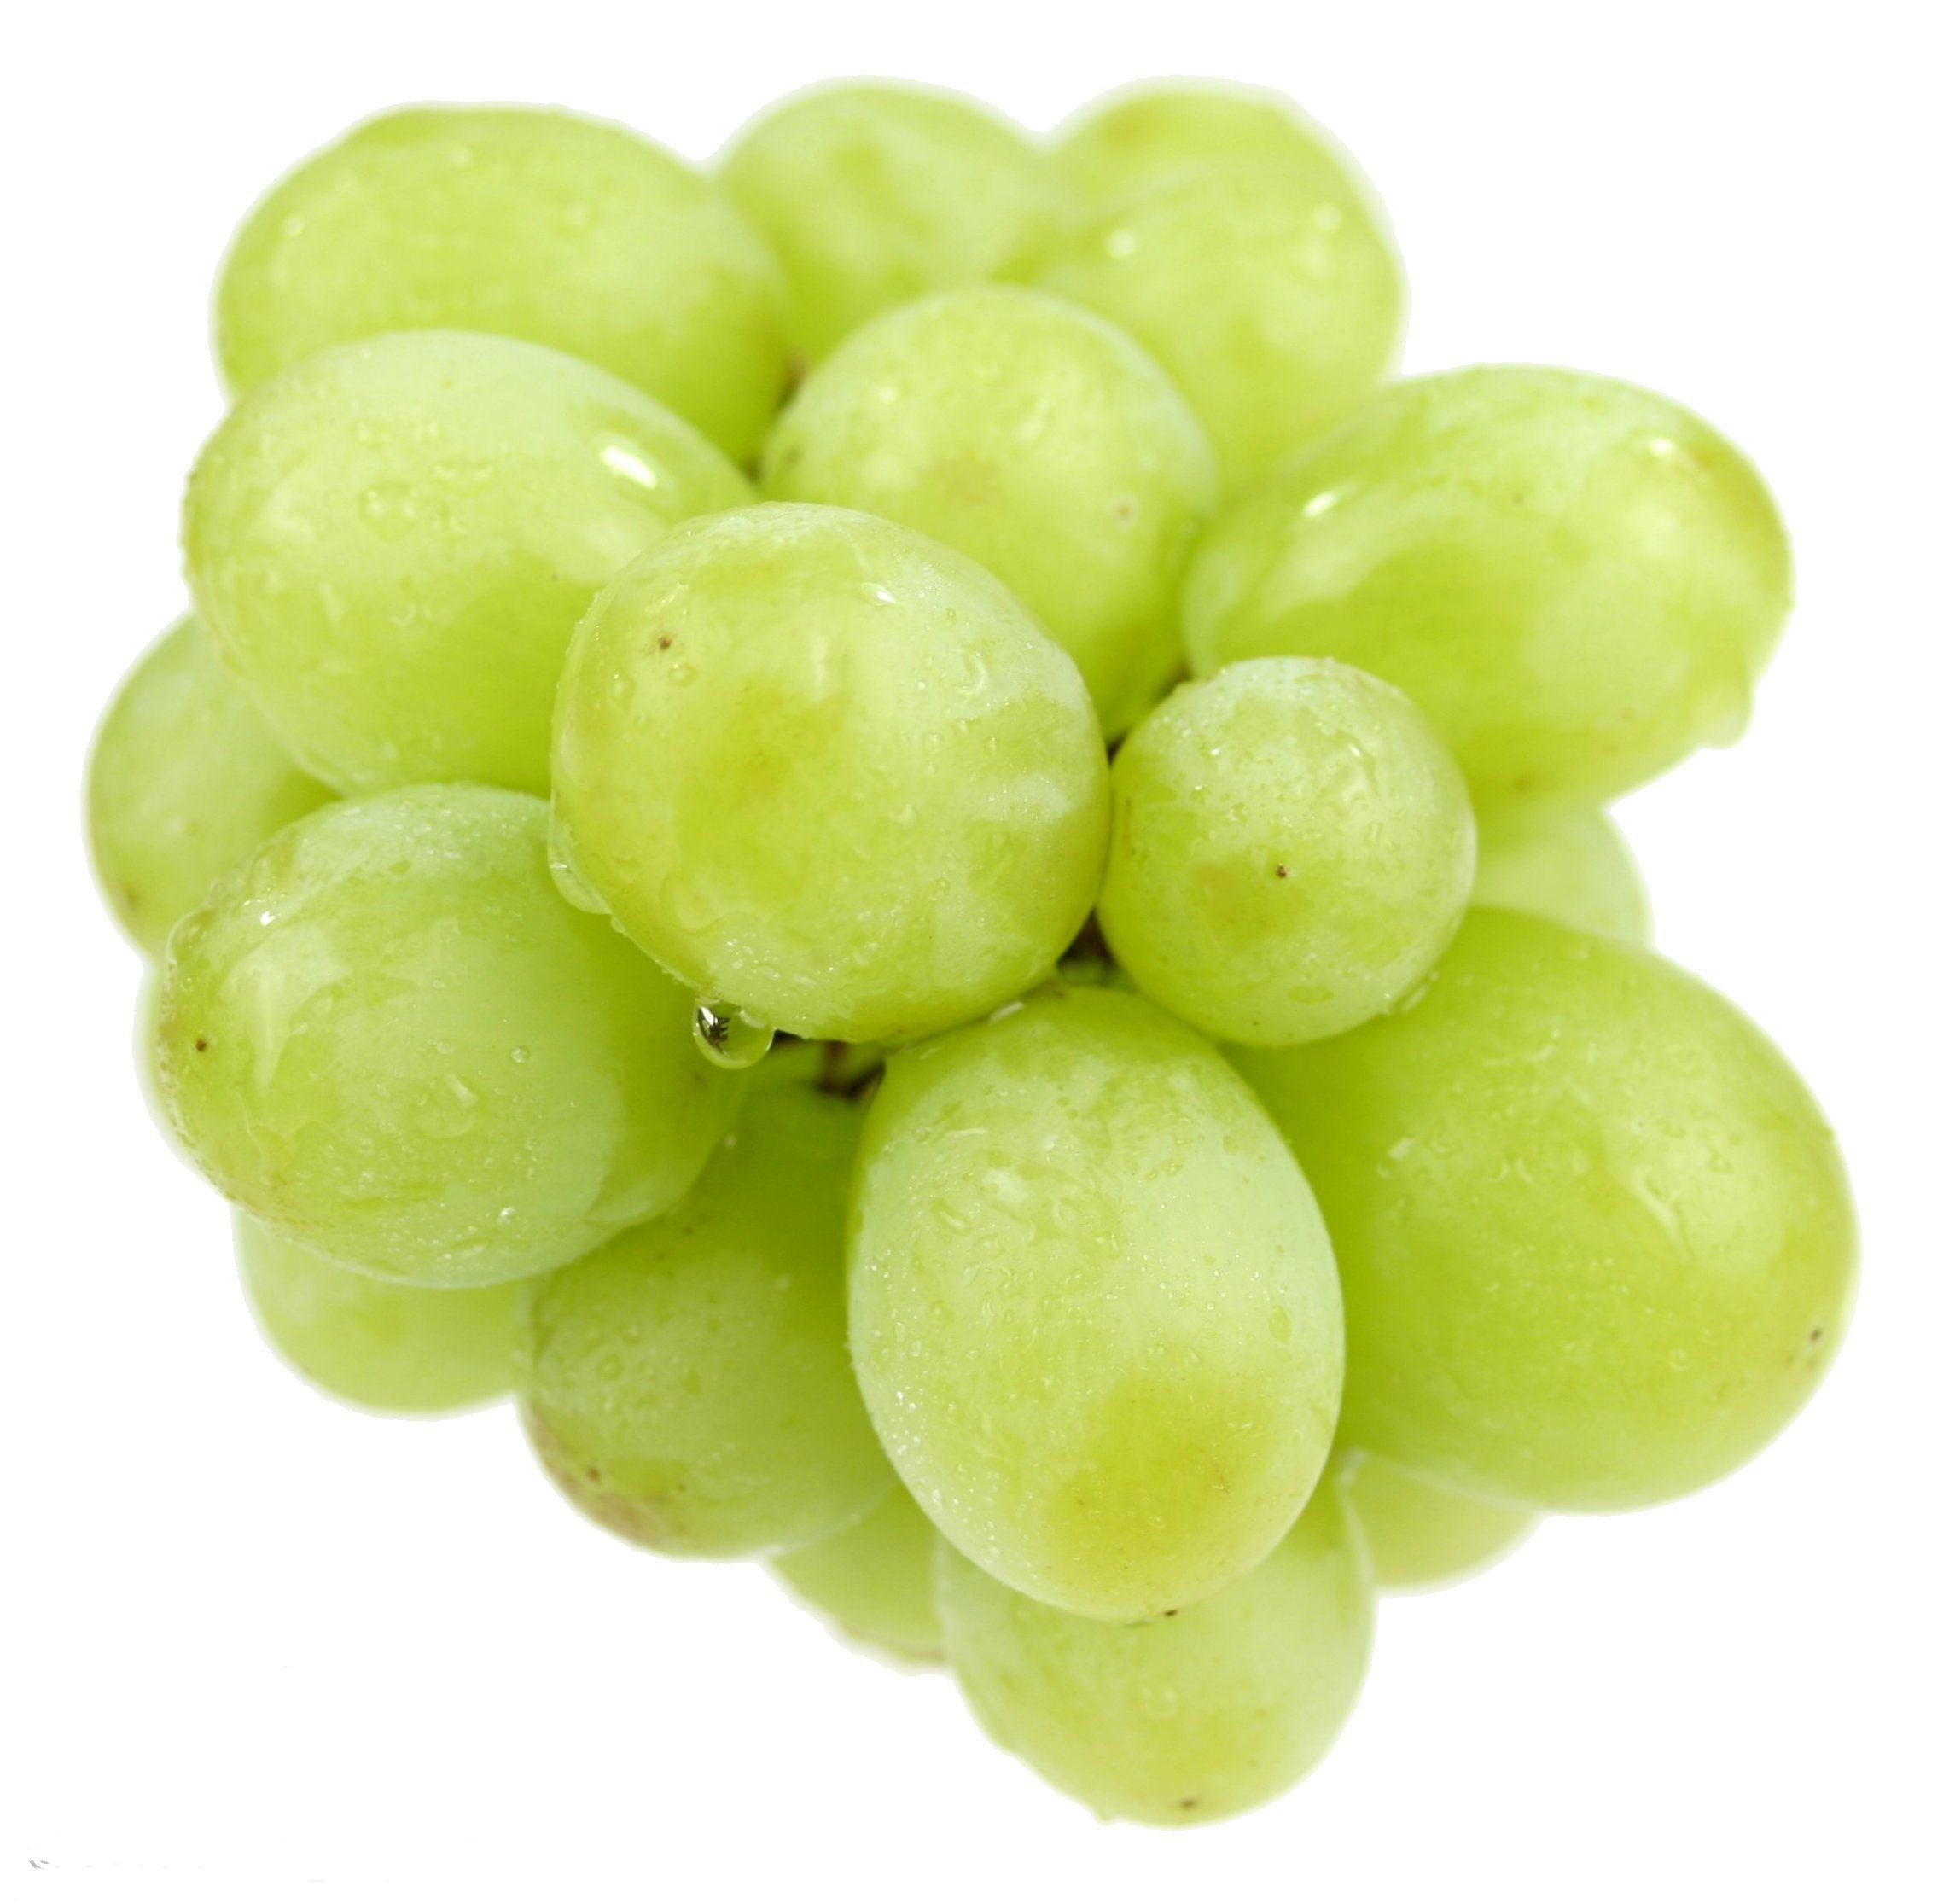
Label: Grapes